Social impact of the COVID-19 pandemic in the United States

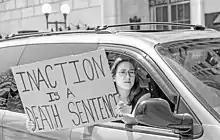
Protest in Columbus, Ohio calling for release of low-risk prisoners because of COVID-19 risks, May 2020

Several of the largest mass transit operators in the U.S. reduced service in response to lower demand caused by remote work policies and self-quarantines. The loss of fares and sales tax, a common source of operating revenue, is predicted to cause long-term effects on transit expansion and maintenance. The American Public Transportation Association issued a request for $13 billion in emergency funding from the federal government to cover lost revenue and other expenses incurred by the pandemic. In mid-April it was reported that demand for transit service was down by an average of 75 percent nationwide, with figures of 85% in San Francisco and 60% in Philadelphia. Many localities reported an increase in bicycling as residents sought socially distant means of getting around.